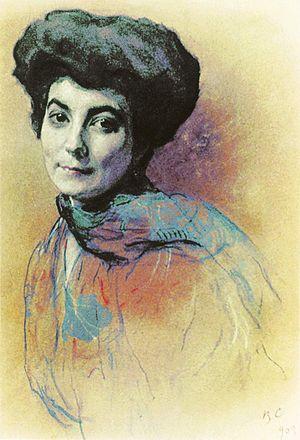
Cet article ne reprend que les tableaux pour lesquels une image est disponible dans la liste en langue russe Список портретов Валентина Серова, qui reprend l'ensemble des portraits réalisés par ce peintre russe.